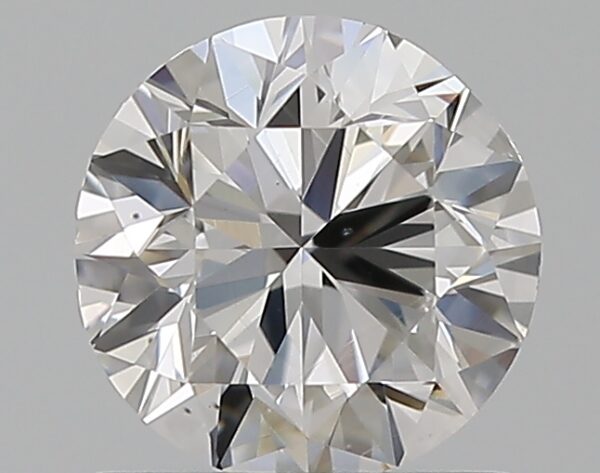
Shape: round
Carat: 0.9
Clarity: VS2
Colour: D
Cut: VG
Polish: EX
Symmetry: GD
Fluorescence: N
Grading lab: GIA
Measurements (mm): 5.98 x 6.07 x 3.82